Piccaninny Plains Sanctuary

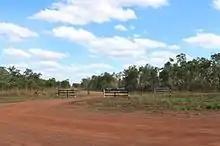
Piccaninny Plains Wildlife Sanctuary in Cape York

Piccaninny Plains Wildlife Sanctuary is a 1700 km nature reserve on the Cape York Peninsula of Far North Queensland, Australia. A former cattle station adjacent to Oyala Thumotang National Park, it is managed by the Australian Wildlife Conservancy (AWC). It is jointly owned by The Tony and Lisette Lewis Foundation and the Australian Wildlife Conservancy, by which it was purchased in 2008.